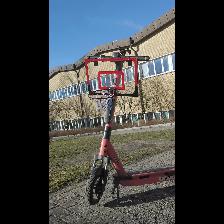
Label: NonHuman